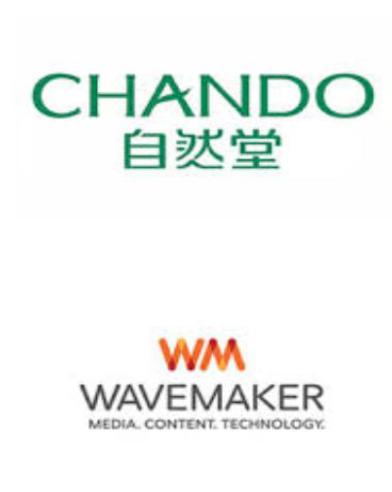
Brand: chando
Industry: Necessities